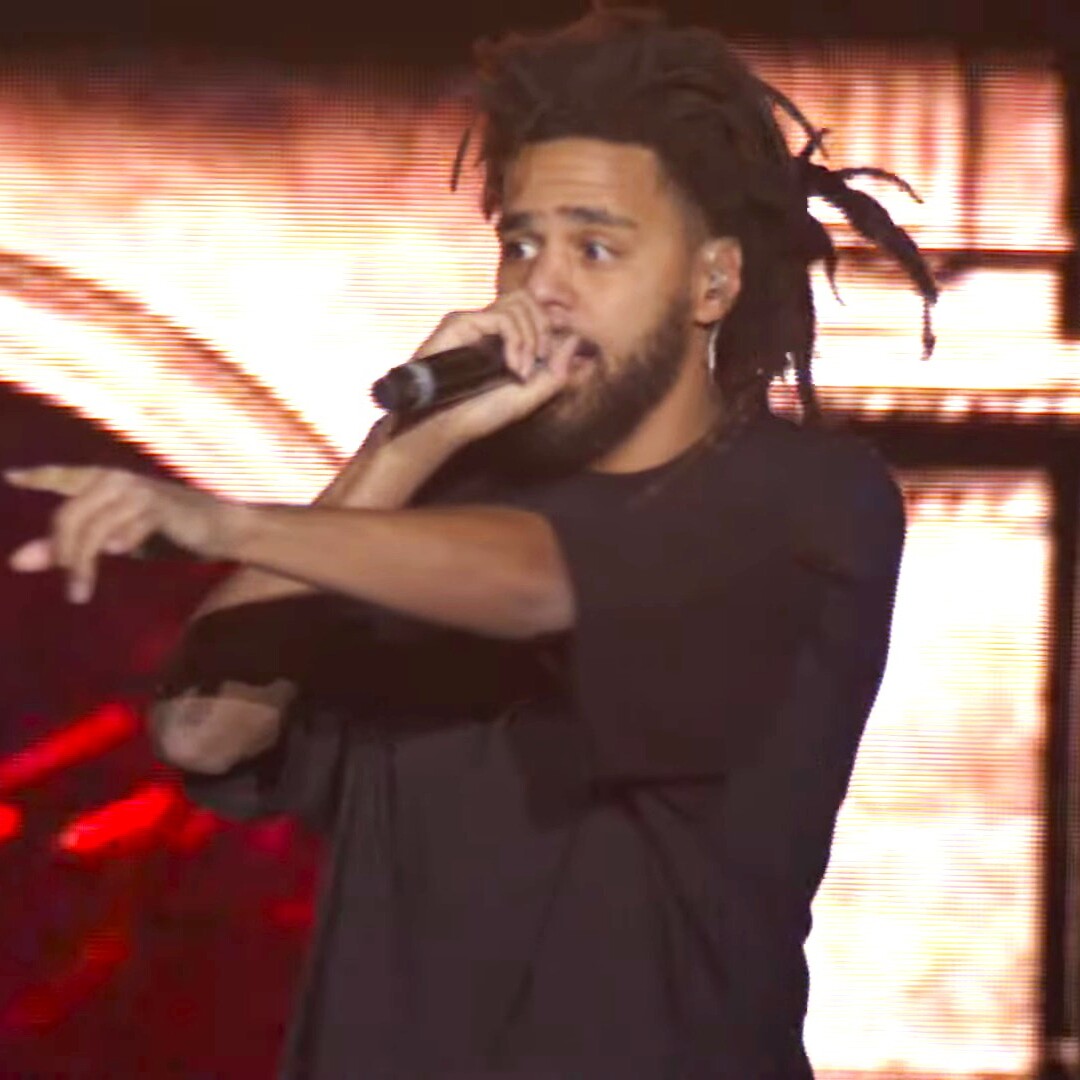
เจ.โคล

| name = เจ.โคล
| image = HOTSPOTATL - 21 Savage & J.Cole Light Birthday Bash ATL 2023 On FIRE (xu6HKf40MX0 - 2m38s) (cropped).jpg
| caption = โคลขณะแสดงใน ค.ศ. 2023
| alias = flatlist|
* เทอราปิส
* ฮอลลีวูดโคล
* คิล เอ็ดเวิร์ด
| birth_name = เจอร์เมน ลามาร์ โคล
| birth_place = แฟรงก์เฟิร์ต รัฐเฮ็สเซิน เยอรมนีตะวันตก
| education = โรงเรียนเทร์รีซานฟอร์ดไฮสกูล
| alma_mater = มหาวิทยาลัยเซนต์จอนส์ (นครนิวยอร์ก)|มหาวิทยาลัยเซนต์จอนส์ (วิทยาศาสตรบัณฑิต|วท.บ.)
| years_active = 2007–ปัจจุบัน
| organization = ดรีมวีลเวนเจอส์
| net_worth = 60 ล้านเหรียญสหรัฐ (2019)
| children = 2
| awards = รายชื่อรางวัลและการเสนอชื่อที่เจ.โคลได้รับ|รายการทั้งหมด
| module = Infobox musical artist
| embed = yes
| origin = เฟย์เอตต์วิลล์ (รัฐนอร์ทแคโรไลนา)|เฟย์เอตต์วิลล์ รัฐนอร์ทแคโรไลนา สหรัฐ
| genre = ฮิปฮอป
| module2 = Infobox basketball biography
| embed = yes
| name = Jermaine Cole
| team = ตัวแทนอิสระ
| position = ชูตติงการ์ด
| nationality = อเมริกัน
| high_school = โรงเรียนเทร์รีซานฟอร์ดไฮสกูล|เทร์รีซานฟอร์ด (เฟย์เอตต์วิลล์ (รัฐนอร์ทแคโรไลนา)|เฟย์เอตต์วิลล์ รัฐนอร์ทแคโรไลนา)
| career_start = 2021
| years1 = 2021
| team1 = เพเทรียตส์บีบีซี
| signature = File:J.Cole's Signature.svg
เจอร์เมน ลามาร์ โคล (; เกิด 28 มกราคม ค.ศ. 1985) เป็นแร็ปเปอร์ นักร้อง นักแต่งเพลง และโปรดิวเซอร์เพลงชาวอเมริกัน โคลได้รับการยกย่องว่าเป็นหนึ่งในแร็ปเปอร์ผู้ทรงอิทธิพลที่สุดในยุคของเขา โคลเกิดบนฐานทัพในเยอรมนีและเติบโตในเฟย์เอตต์วิลล์ (รัฐนอร์ทแคโรไลนา)|เฟย์เอตต์วิลล์ รัฐนอร์ทแคโรไลนา เขาเริ่มมีชื่อเสียงในฐานะแร็ปเปอร์เมื่อ ค.ศ. 2007 หลังจากออกมิกซ์เทปชุดแรก "เดอะคัมอัป" เพื่อสานฝันงานดนตรีต่อไป เขายังปล่อยมิกซ์เทปตามมาอีกสองชุด ได้แก่ "เดอะวอร์มอัป" (2009) และ "ฟรายเดย์ไนต์ไลตส์" (2010) ทั้งสองได้รับคำสรรเสริญจากนักวิจารณ์ หลังจากเซ็นสัญญากับร็อกเนชันของเจย์-ซีใน ค.ศ. 2009
โคลออกสตูดิโออัลบัมแรก "โคลเวิลด์: เดอะไซด์ไลน์สตอรี" ใน ค.ศ. 2011 เปิดตัวที่อันดับหนึ่งบนบิลบอร์ด 200|"บิลบอร์ด" 200 อัลบัมถัดมา "บอร์นซินเนอร์" (2013) ขึ้นถึงอันดับหนึ่งบน"บิลบอร์ด" 200 เช่นเดียวกัน เขาก้าวเข้าสู่การแร็ปแบบPolitical hip hop|ตระหนักรู้ (conscious) มากขึ้นกับอัลบัมที่สาม "2014 ฟอเรสต์ฮิลส์ไดรฟ์" (2014) ขึ้นถึงอันดับสูงสุดบน"บิลบอร์ด" 200 และได้รับการเสนอชื่อเข้าชิงรางวัลรางวัลแกรมมี สาขาอัลบัมแร็ปยอดเยี่ยม|อัลบัมแร็ปยอดเยี่ยมที่งานประกาศรางวัลแกรมมี 2015Cite web|date=23 November 2020|title=J. Cole Artist |website=Grammy.com เขายังได้ทดลองดนตรีแนวแจ๊สในอัลบัมที่สี่ "4 ยัวร์อายซ์โอนลี" (2016) ซึ่งเปิดตัวที่อันดับหนึ่งบน"บิลบอร์ด" 200 อัลบัมที่ห้า "เคโอดี" (2018) กลายเป็นอัลบัมที่ห้าของเขาที่ติดอันดับหนึ่งบน"บิลบอร์ด" 200 และนำเพลงถึงหกแทร็กขึ้นชาร์ตพร้อมกันใน 20 อันดับแรกบนบิลบอร์ด ฮอต 100|"บิลบอร์ด" ฮอต 100 เทียบเท่ากับวงเดอะบีเทิลส์ อัลบัมที่หก "เดอะออฟซีซัน" วางจำหน่ายเมื่อวันที่ 14 พฤษภาคม ค.ศ. 2021
โคลทำรับหน้าที่เป็นโปรดิวเซอร์ควบคู่ไปกับอาชีพการแร็ปของเขา โดยผลิตซิงเกิลให้กับศิลปินอย่างเคนดริก ลามาร์ และเจเน็ต แจ็กสัน รวมถึงควบคุมการผลิตเป็นส่วนใหญ่ในโครงการของตนเองcite web | url= | title=J. Cole Album & Song Chart History: Hot 100 | publisher=Prometheus Global Media | work=Billboard (magazine)|Billboard เขายังเป็นผู้ก่อตั้งค่ายดรีมวีลเรเคิดส์เช่นเดียวกับองค์การไม่แสวงหาผลกำไรที่ชื่อ ดรีมวีลฟาวน์เดชัน อัลบัมรวมเพลงของดรีมวีล "รีเวนจ์ออฟเดอะดรีมเมอร์ III" (2019) เปิดตัวที่อันดับหนึ่งบน"บิลบอร์ด" 200 และได้รับการเสนอชื่อเข้าชิงรางวัลอัลบัมแร็ปยอดเยี่ยมที่งานประกาศรางวัลแกรมมี 2020
โคลได้รับรางวัลแกรมมี รางวัลแกรมมี สาขาเพลงแร็ปยอดเยี่ยม|สาขาเพลงแร็ปยอดเยี่ยม รวมถึงบิลบอร์ดมิวสิกอะวอดส์หนึ่งครั้ง และเบตฮิปฮอปอะวอดส์อีกแปดครั้งCite web|date=2020-01-26|title=21 Savage Wins Best Rap Song 2020 GRAMMYs|website=GRAMMY.com|language=en อัลบัมทั้งห้าชุดของเขาได้รับการรับรองระดับRIAA certification|ทองคำขาวจากสมาคมผู้ประกอบกิจการเพลงของสหรัฐอเมริกา (RIAA) เช่นเดียวกับ "รีเวนจ์ออฟเดอะดรีมเมอร์ III"
== อ้างอิง ==
==แหล่งข้อมูลอื่น==
*
* เจ.โคล บนเอ็มทีวีดอตคอม
หมวดหมู่:บุคคลที่เกิดในปี พ.ศ. 2528
หมวดหมู่:บุคคลที่ยังมีชีวิตอยู่
หมวดหมู่:แร็ปเปอร์ชาวอเมริกันในศตวรรษที่ 21
หมวดหมู่:แร็ปเปอร์ชายชาวอเมริกันเชื้อสายแอฟริกา
หมวดหมู่:โปรดิวเซอร์เพลงชาวอเมริกันเชื้อสายแอฟริกา
หมวดหมู่:ศิลปินสังกัดโคลัมเบียเรเคิดส์
หมวดหมู่:ผู้ที่ได้รับรางวัลแกรมมี